Mære Church

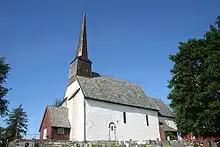
View of the church

Mære Church is a parish church of the Church of Norway in Steinkjer Municipality in Trøndelag county, Norway. It is located in the village of Mære. It is the church for the Mære parish which is part of the Stiklestad prosti (deanery) in the Diocese of Nidaros of the Church of Norway. The white, plastered stone church was built in a long church style during the 12th century using plans drawn up by an unknown architect. The church seats about 310 people.